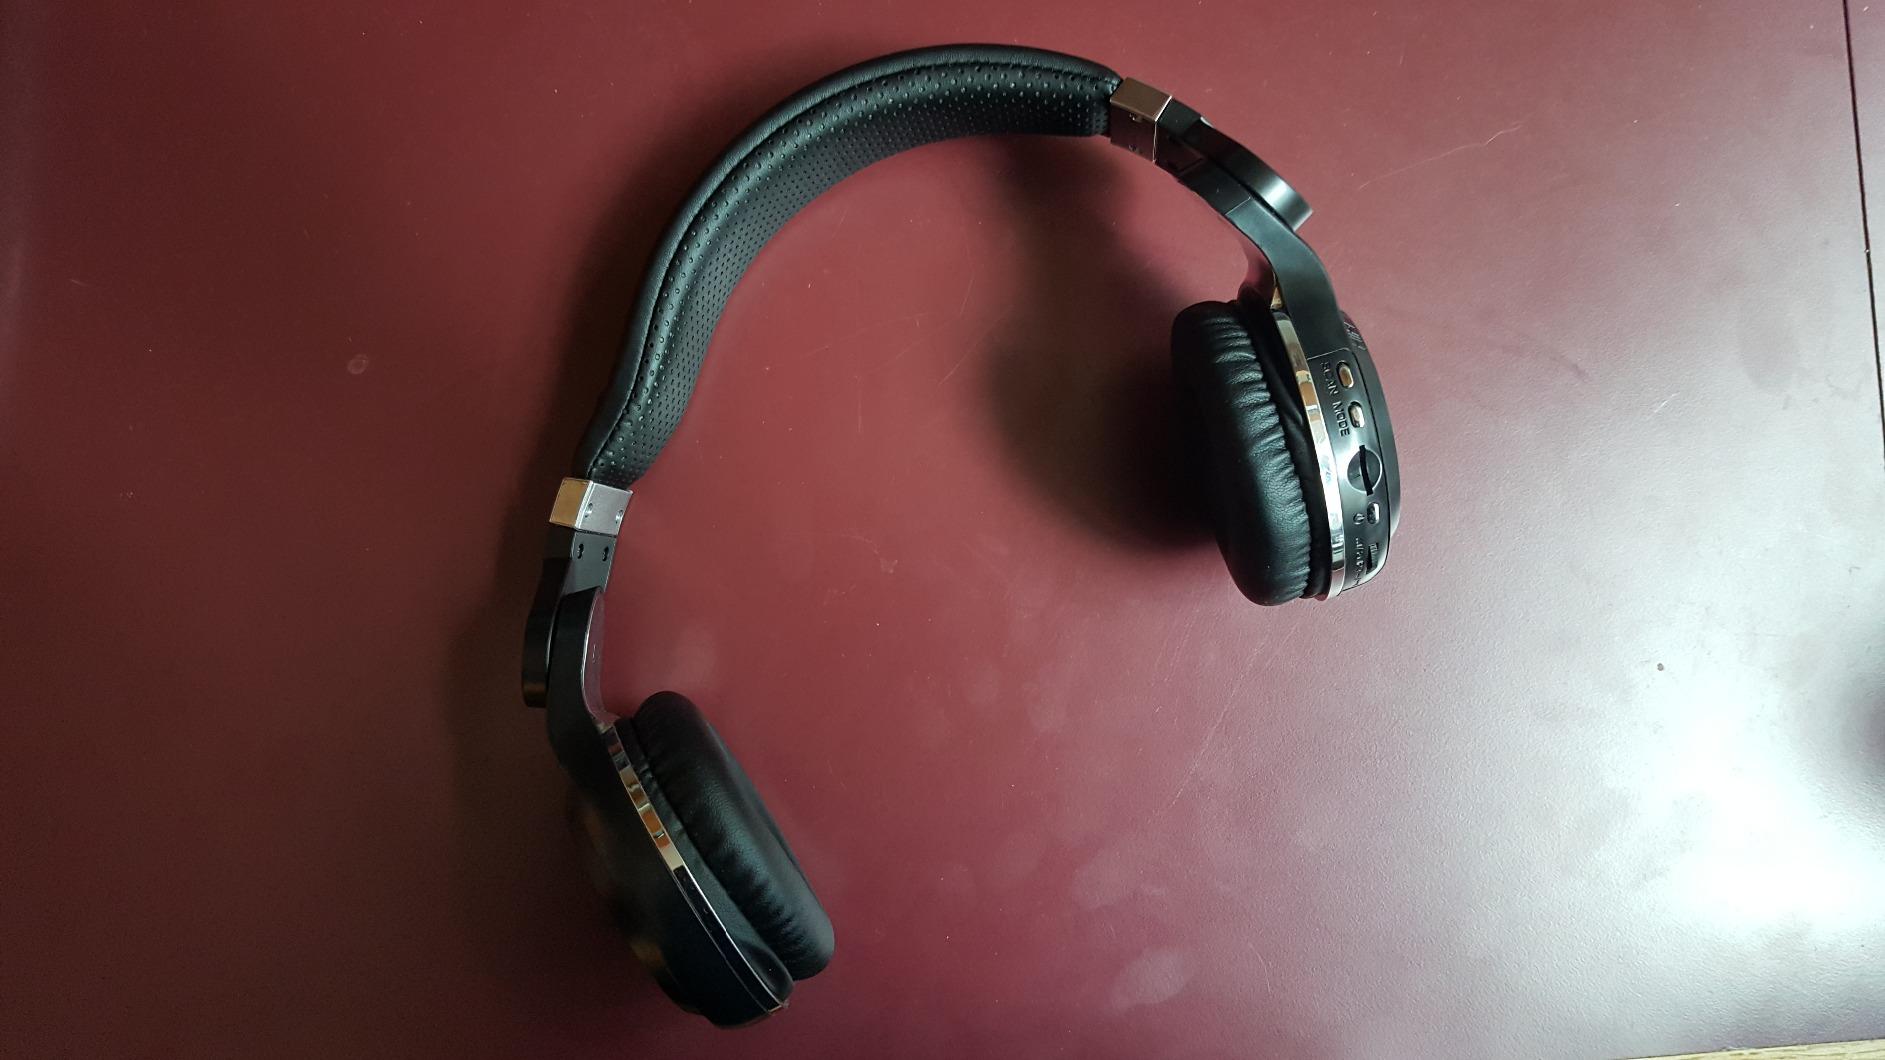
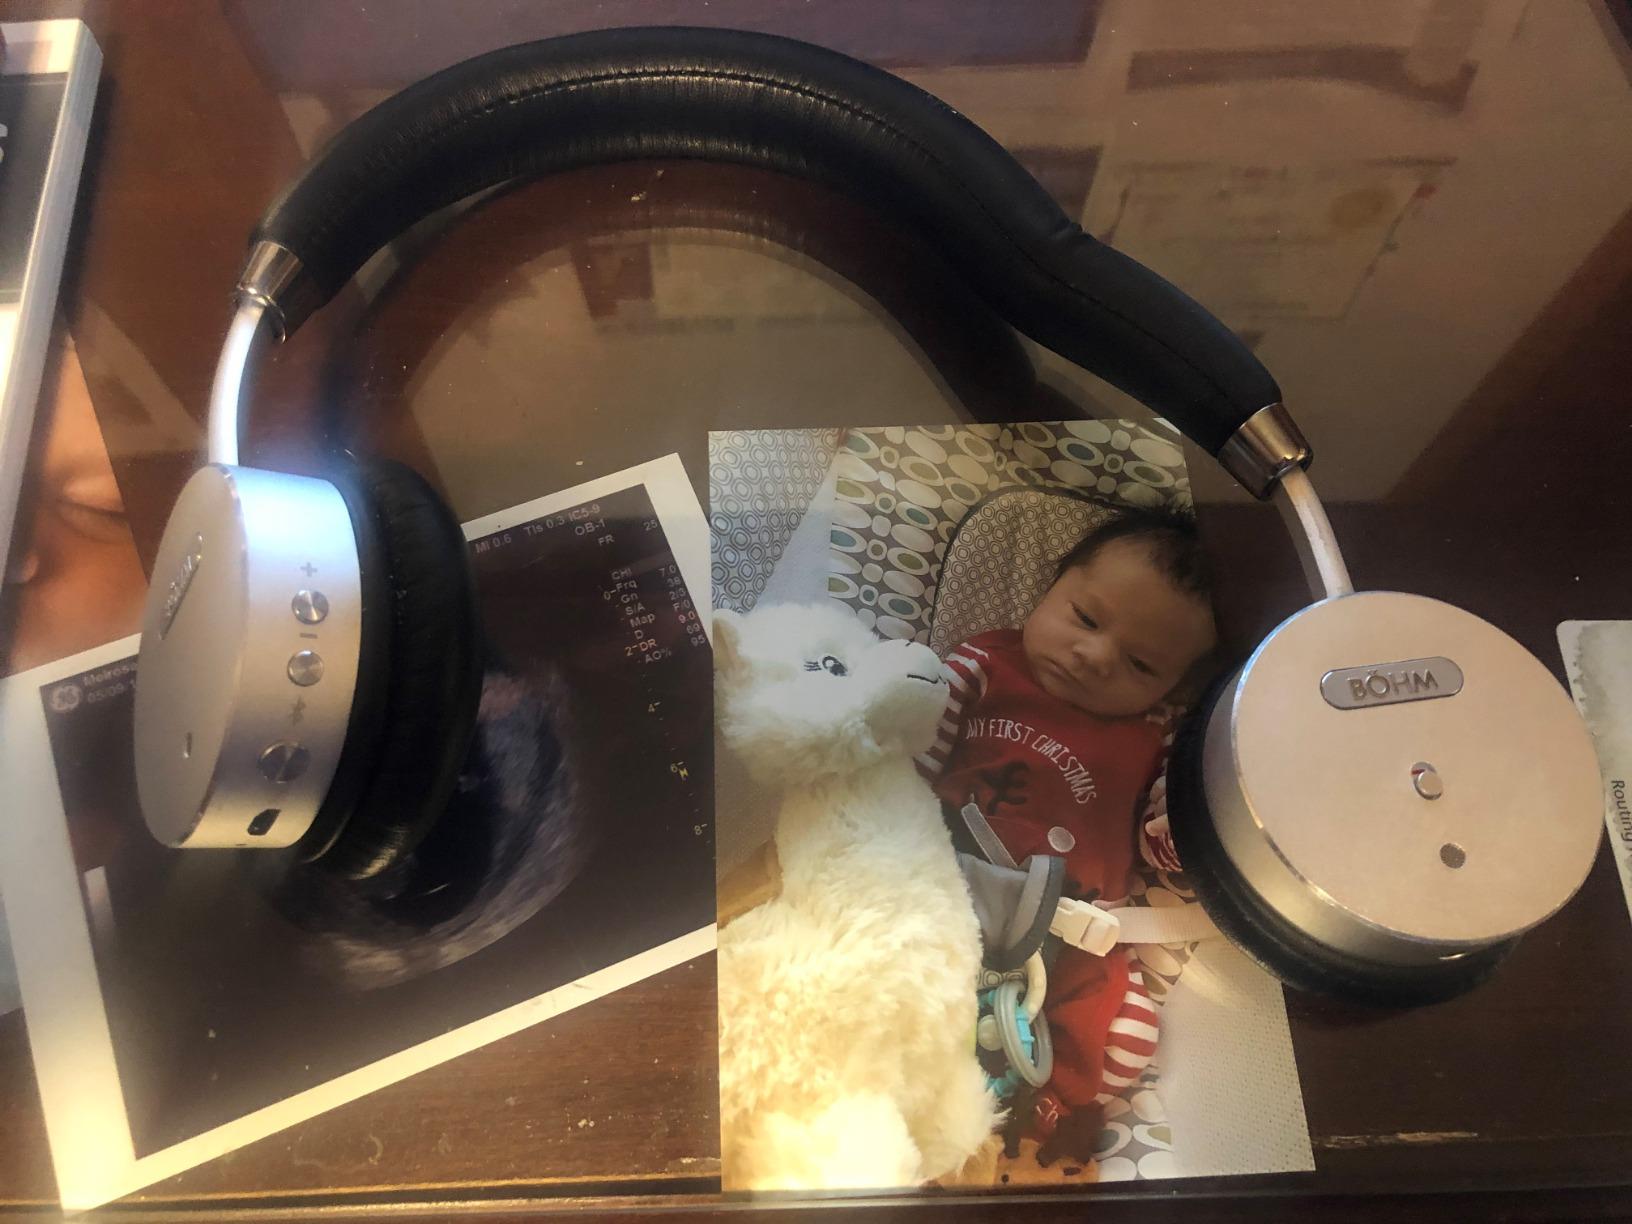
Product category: headphones
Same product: no